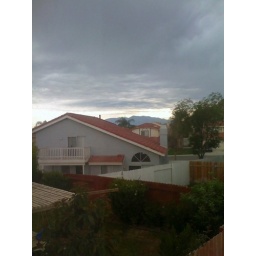
Storm clouds with blue skies in distance over Moreno Valley and Riverside CA